Marie Krøyer

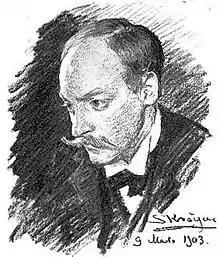
Hugo Alfvén sketched by P. S. Krøyer in 1903

Long before he met Marie, Hugo Alfvén had been struck by her beauty in Krøyer's paintings. After seeing her portraits, he asserted: "I had never seen a more beautiful woman and the grace and elegance of her figure left me utterly bewitched." While she was in Taormina with her daughter Vibeke, Marie wanted her friend the singer Anna Norrie to come and join her. As Norrie was staying with Alfvén in Berlin, Marie invited both of them. Alfvén, five years her junior, began to pursue her immediately, and Marie quickly succumbed. Their affair was so passionate that immediately after her trip to Italy, Marie went to Paris and asked Krøyer for a divorce. Krøyer refused, believing Marie had nothing more than a passing infatuation, and ordered her back to Skagen. Krøyer was mistaken; the relationship persisted, and Marie never missed an opportunity to be together with Alfvén in Skagen, Copenhagen or even Sweden. After she became pregnant in 1905, Krøyer finally acquiesced to the demands for a divorce, but he maintained custody of Vibeke. Most of Krøyer's friends broke off contact with her when, as she wrote, she "committed the inconceivably foolish act of leaving Krøyer – that good, magnanimous and delightful man"; only Michael and Anna Ancher remained her close friends.